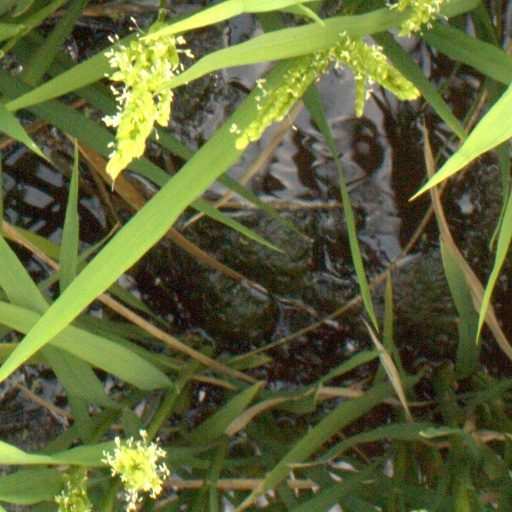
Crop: rice